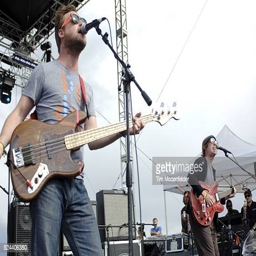
composer and musical artist perform as part